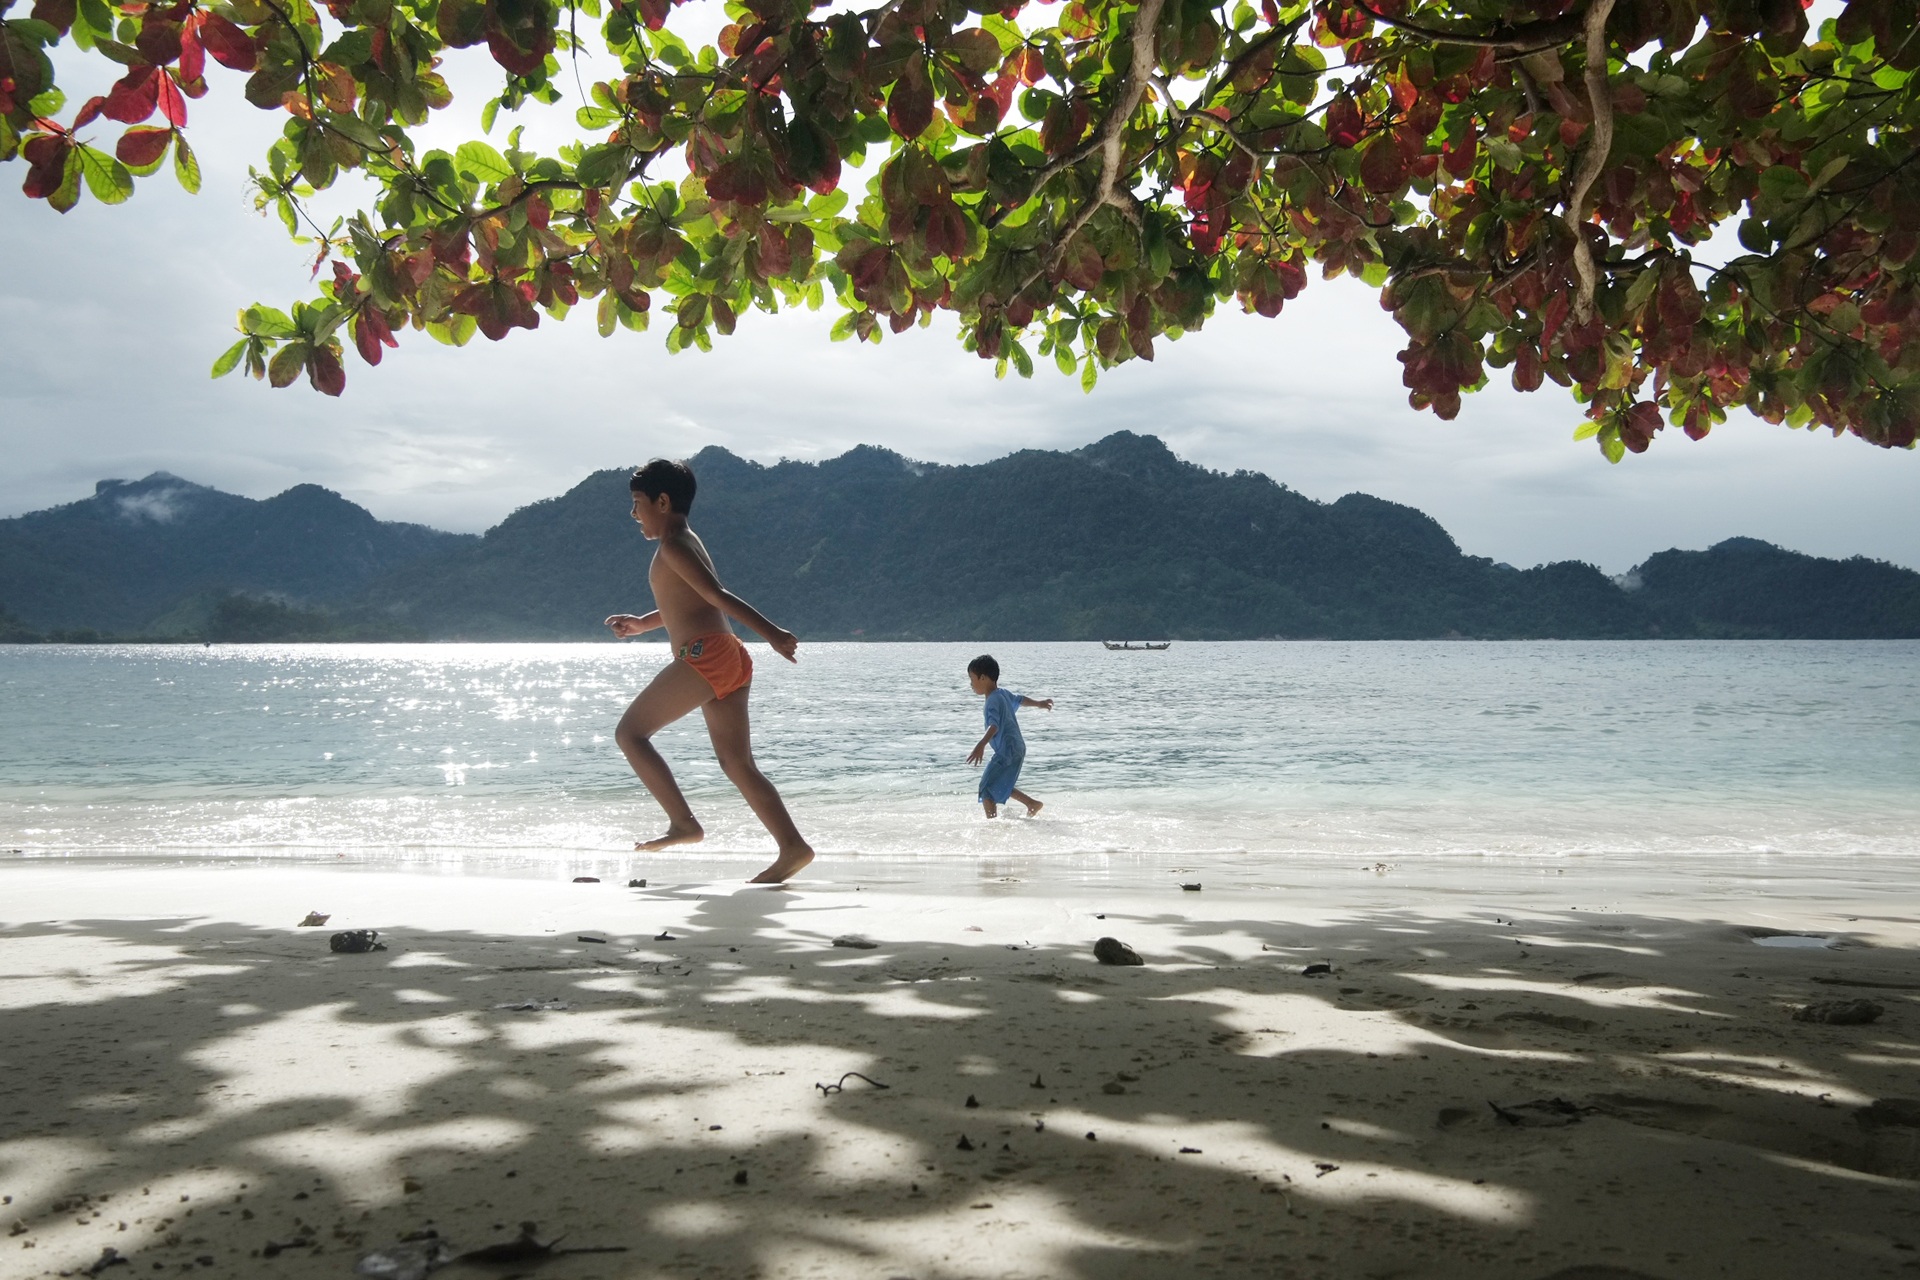
beach, sea, coast, nature, ocean, sunlight, shore, vacation, child, human, season, body of water, kids, happiness, humanity